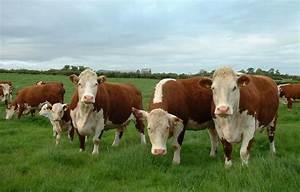
cow